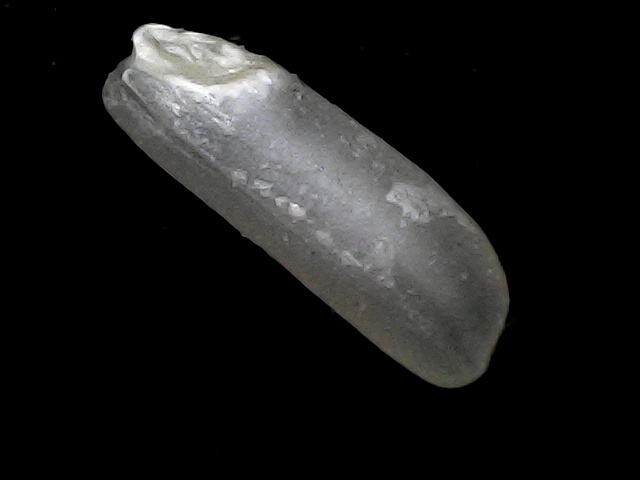
Rice variety: BD75